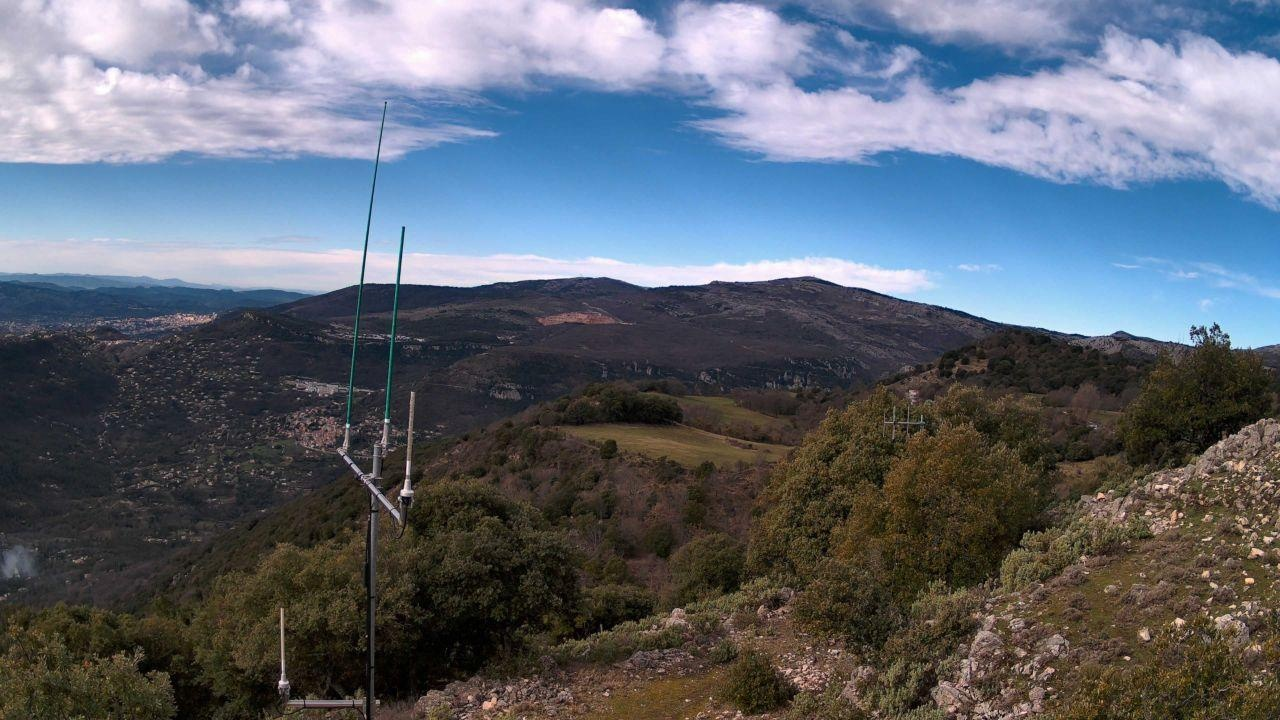
Fire: no
Smoke: yes